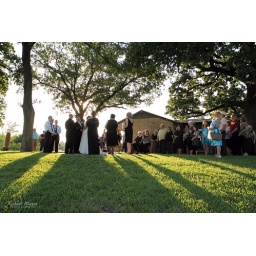
View of the wedding ceremony below the hill near the lake at the iPlace in Euless.